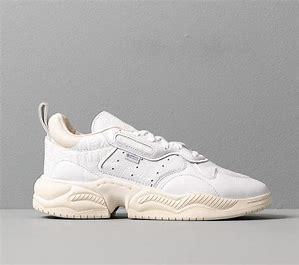
Brand: Adidas
Model: Supercourt